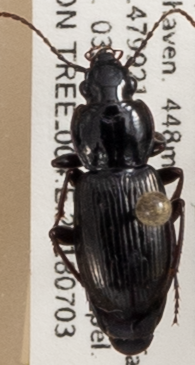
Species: Pterostichus pensylvanicus
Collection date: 2018-07-03
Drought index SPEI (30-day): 1.226
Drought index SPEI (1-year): -0.1
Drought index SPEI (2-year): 1.77